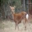
Label: deer